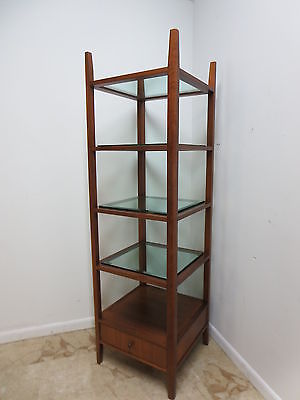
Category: cabinet